Maxim Kantor

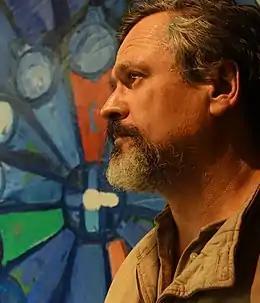
Maxim Kantor and his painting ROSE for the church Saint Merri in Paris, 2017

Maxim Karlovich Kantor (born 22 December 1957), is a Russian painter, writer, essayist and art historian.